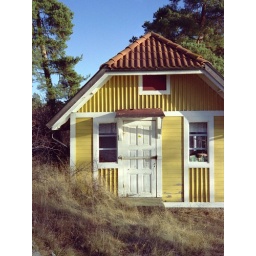
There are two houses on our beach which could be used in a far more useful way.